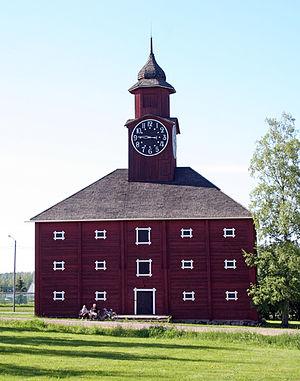
Jokioinen est une municipalité du sud-ouest de la Finlande, dans la région du Kanta-Häme.